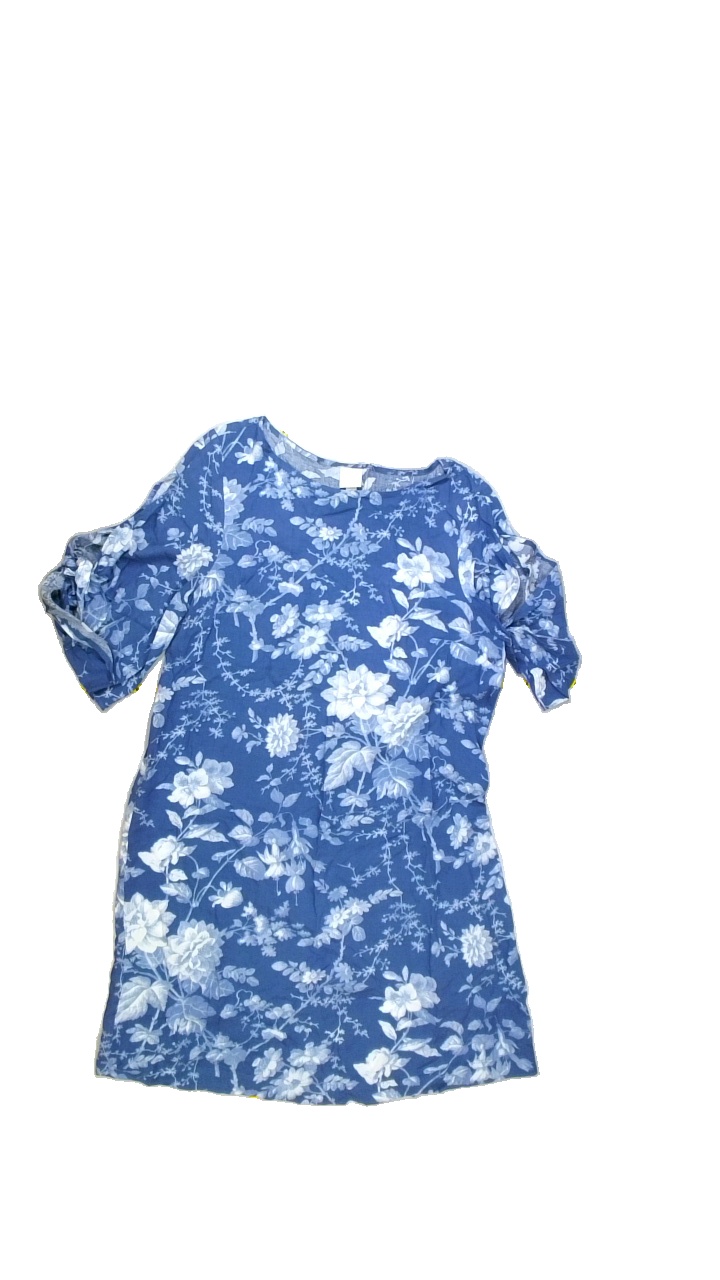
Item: Tunic (Ladies)
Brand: H&m
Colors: Blue, White
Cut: Regular, C-collar
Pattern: Floral print
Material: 100%viscose
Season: All
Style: No trend
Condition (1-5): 4
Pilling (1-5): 5
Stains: Yes
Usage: Export
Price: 50-100